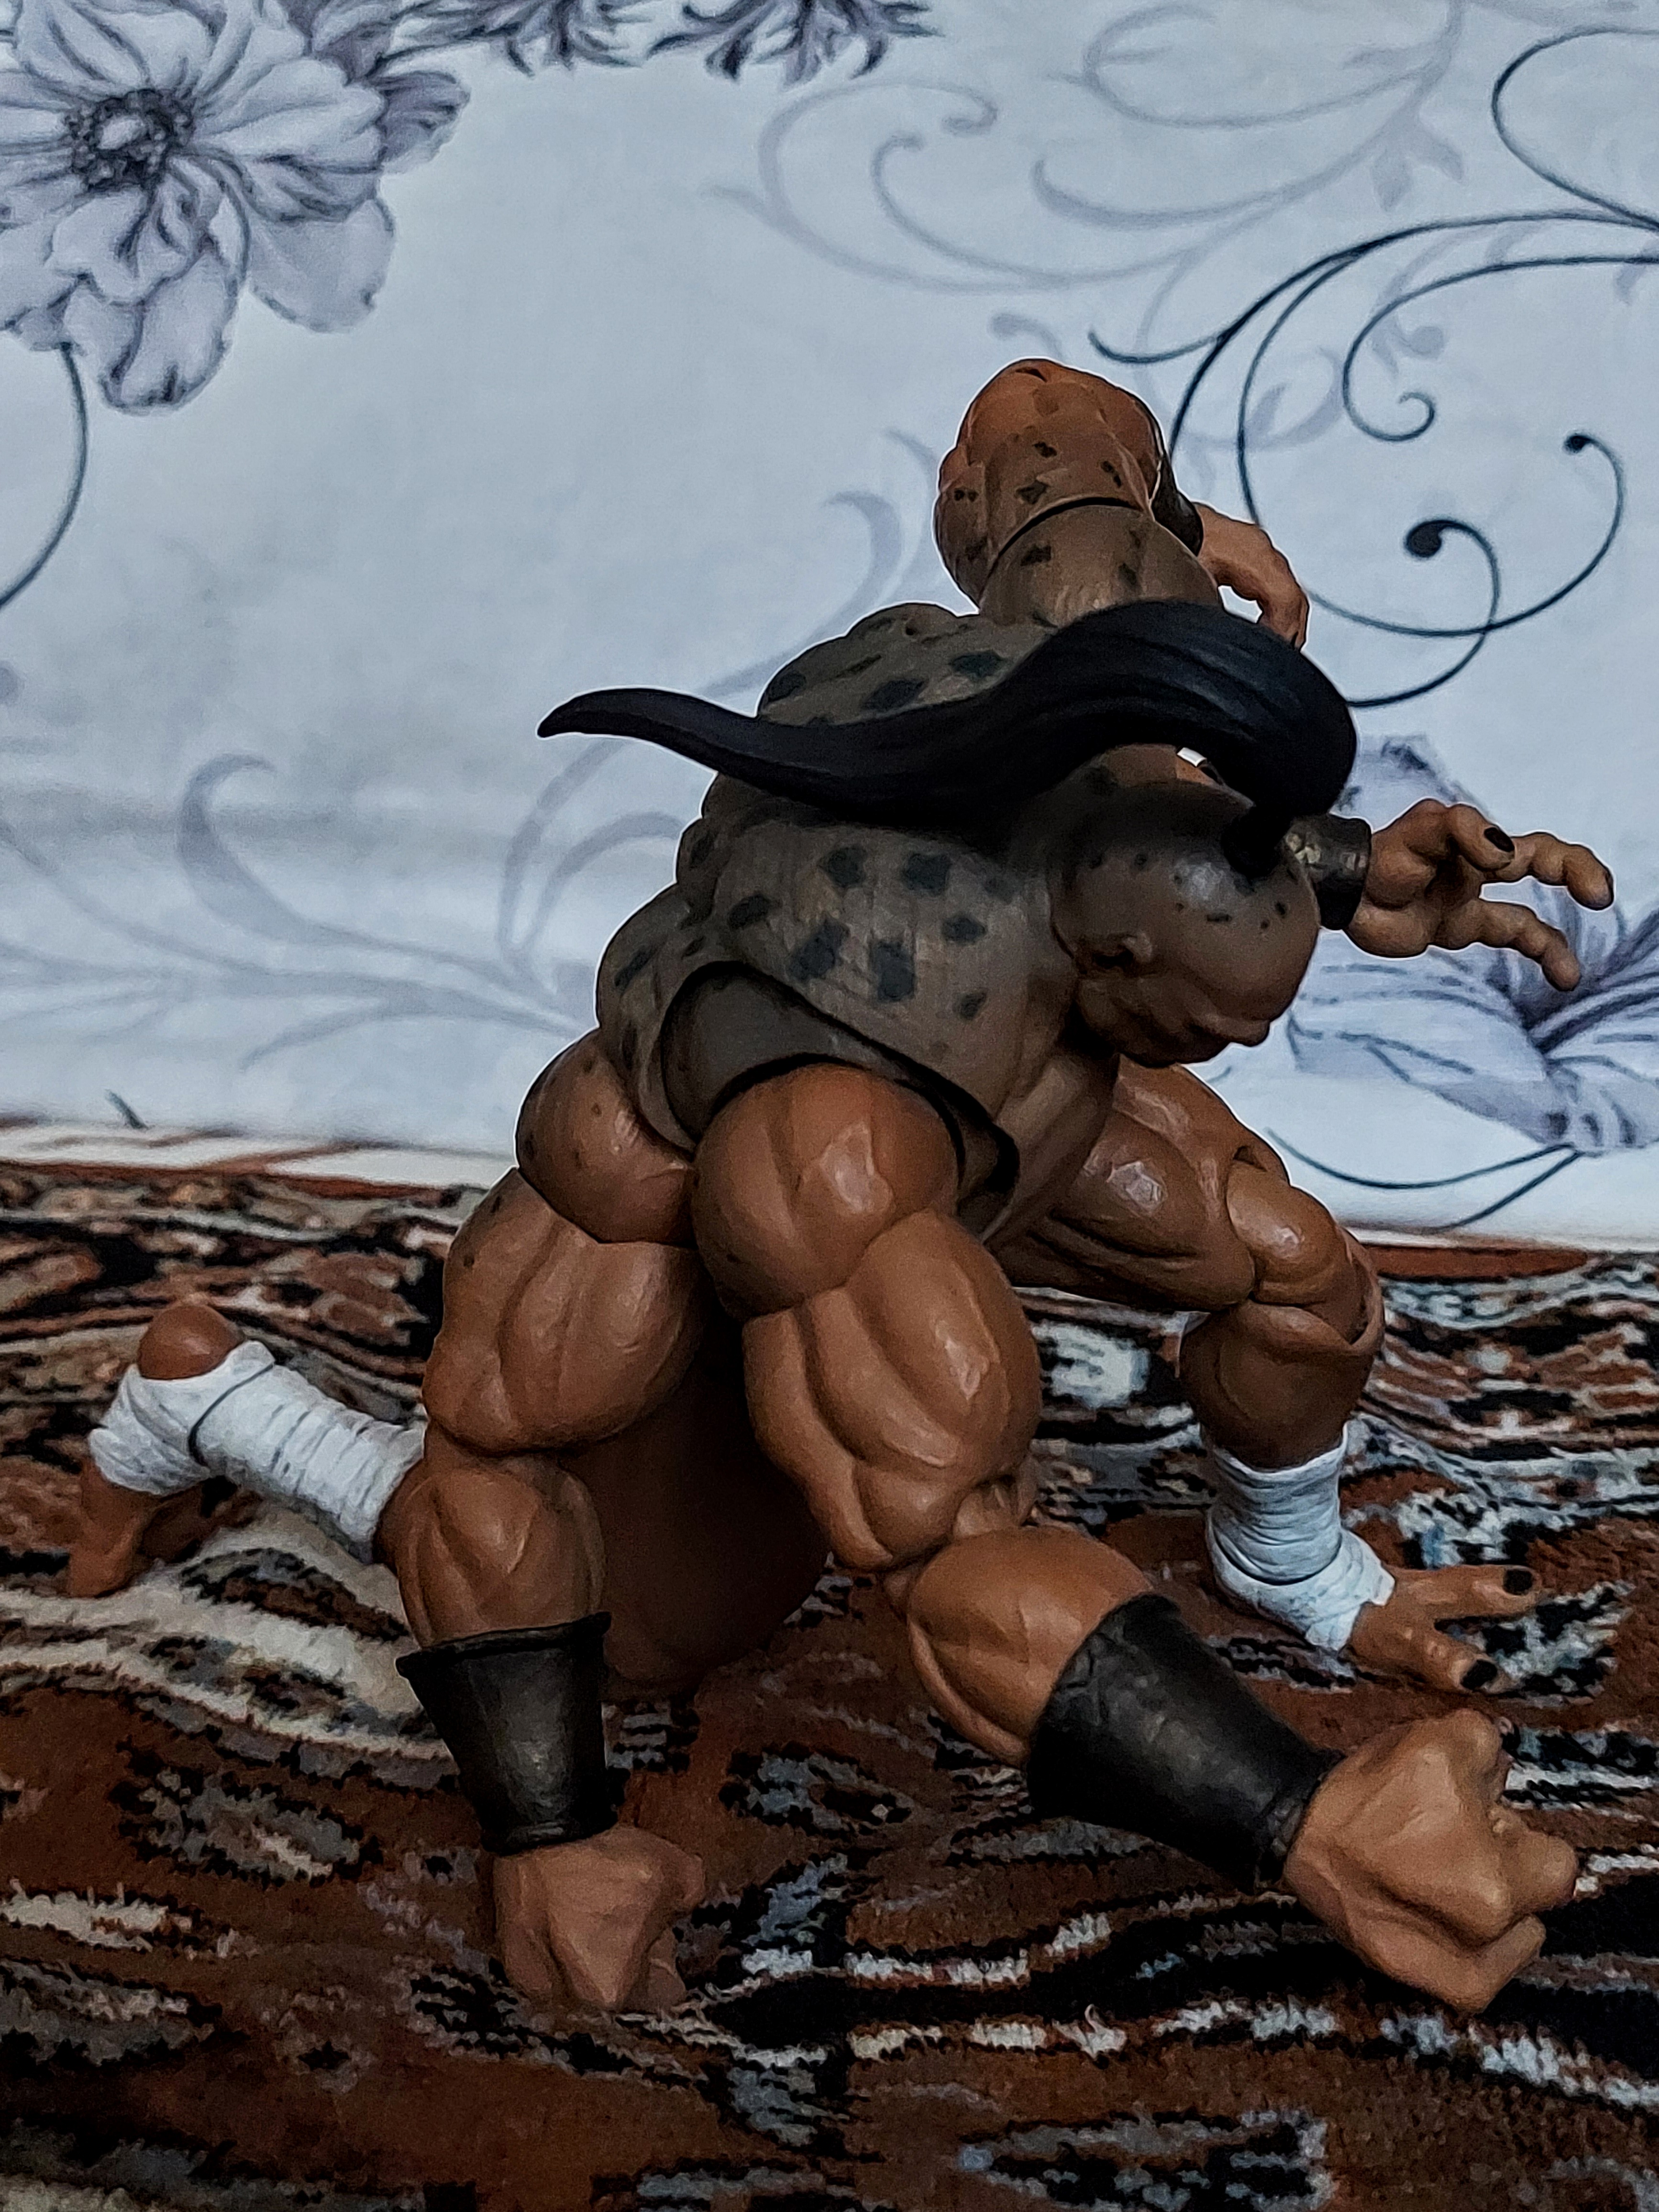
Shokan, storm, collectibles, warrior, fighter, action, figure, art, cg artwork, fictional character, illustration, painting, thigh, wood, chest, mythology, fiction, visual arts, hat, pattern, armour, helmet